Eve's Necklace

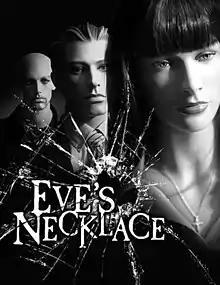
Film poster

Eve's Necklace is a 2010 American thriller film written and directed by Daniel Erickson and featuring the voice of John Hawkes. The film uses mannequins as the actors.